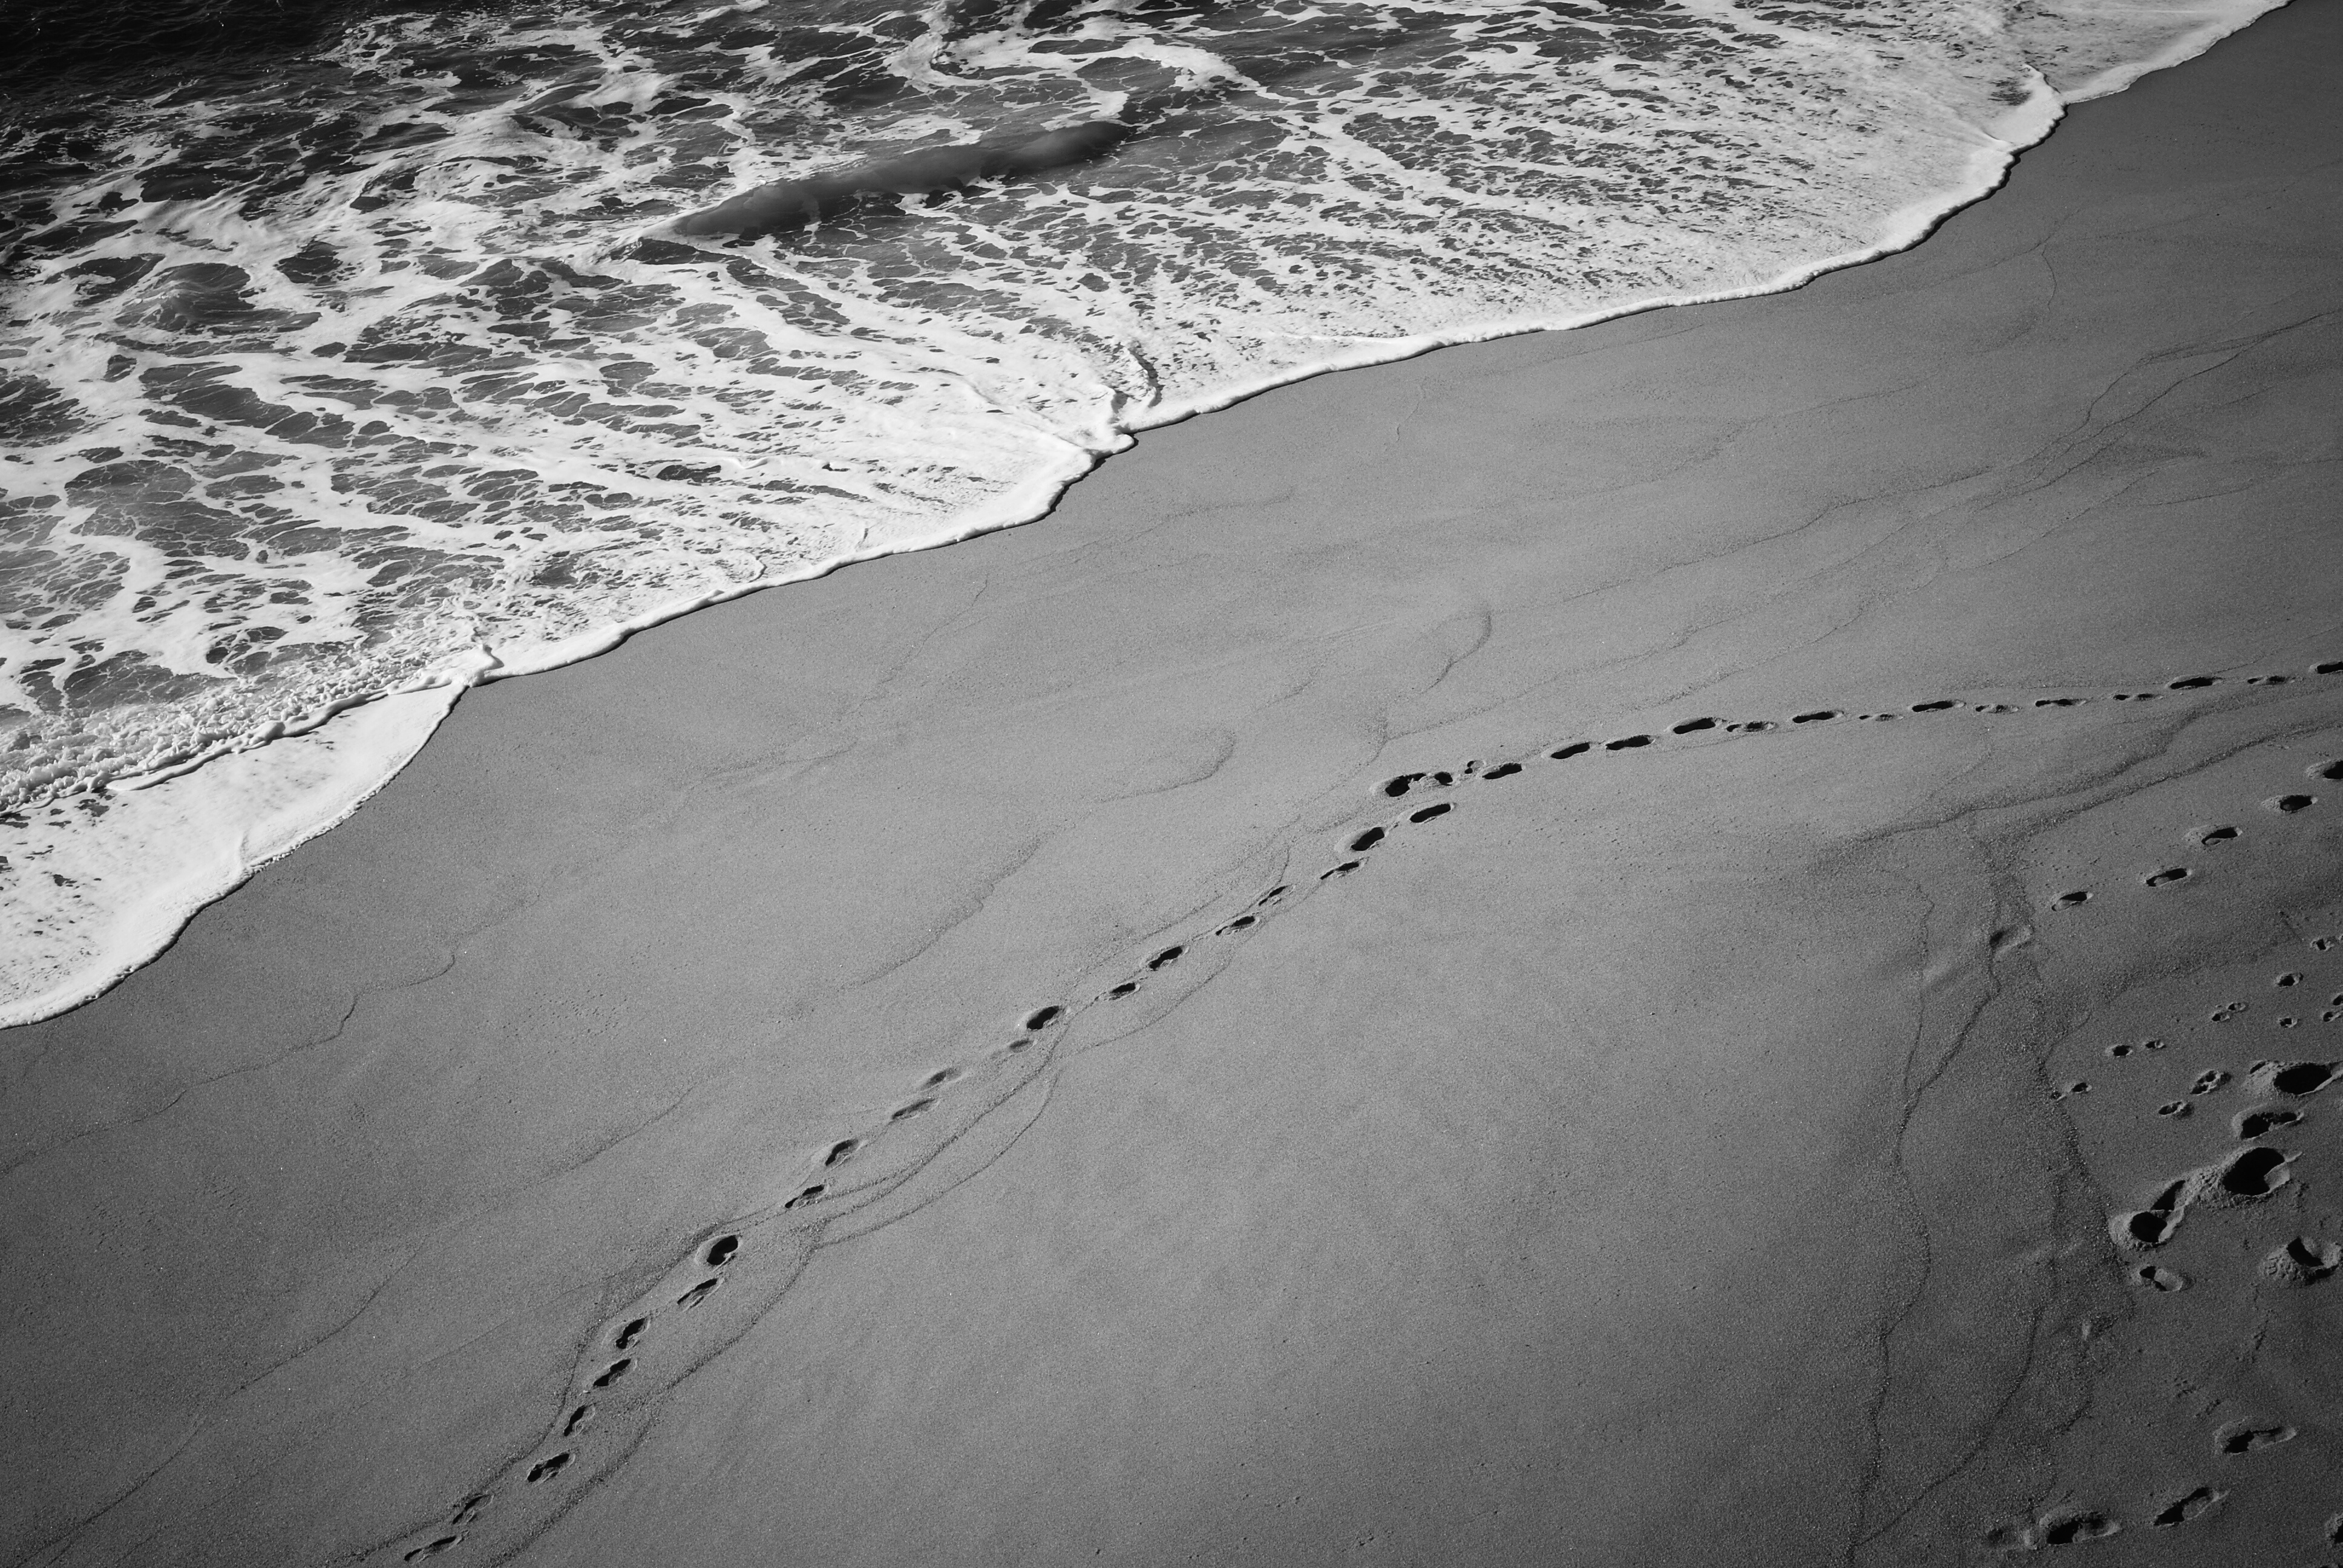
beach, sand, rock, creative, snow, black and white, people, white, street, photography, texture, wave, footprint, atmosphere, urban, dslr, lens, black, monochrome, terrain, moon, streetphotography, bw, blackandwhite, blackwhite, 50mm, geology, moments, public, prime, sony, pretoebranco, rua, streetphoto, moment, pretobranco, sp, dslra200, pb, fotografiaderua, streetmoments, joolavinha, lavinha, humanfactor, sal50f18, a200, sal, aerial photography, monochrome photography, atmosphere of earth, geological phenomenon